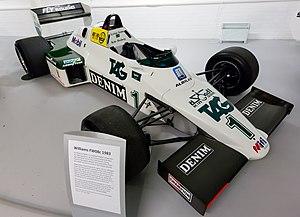
La Williams FW08C est une monoplace de Formule 1 engagée par l'écurie Williams F1 Team lors du championnat du monde de Formule 1 1983. Elle est pilotée par le Finlandais Keke Rosberg, le Français Jacques Laffite et le Britannique Jonathan Palmer.